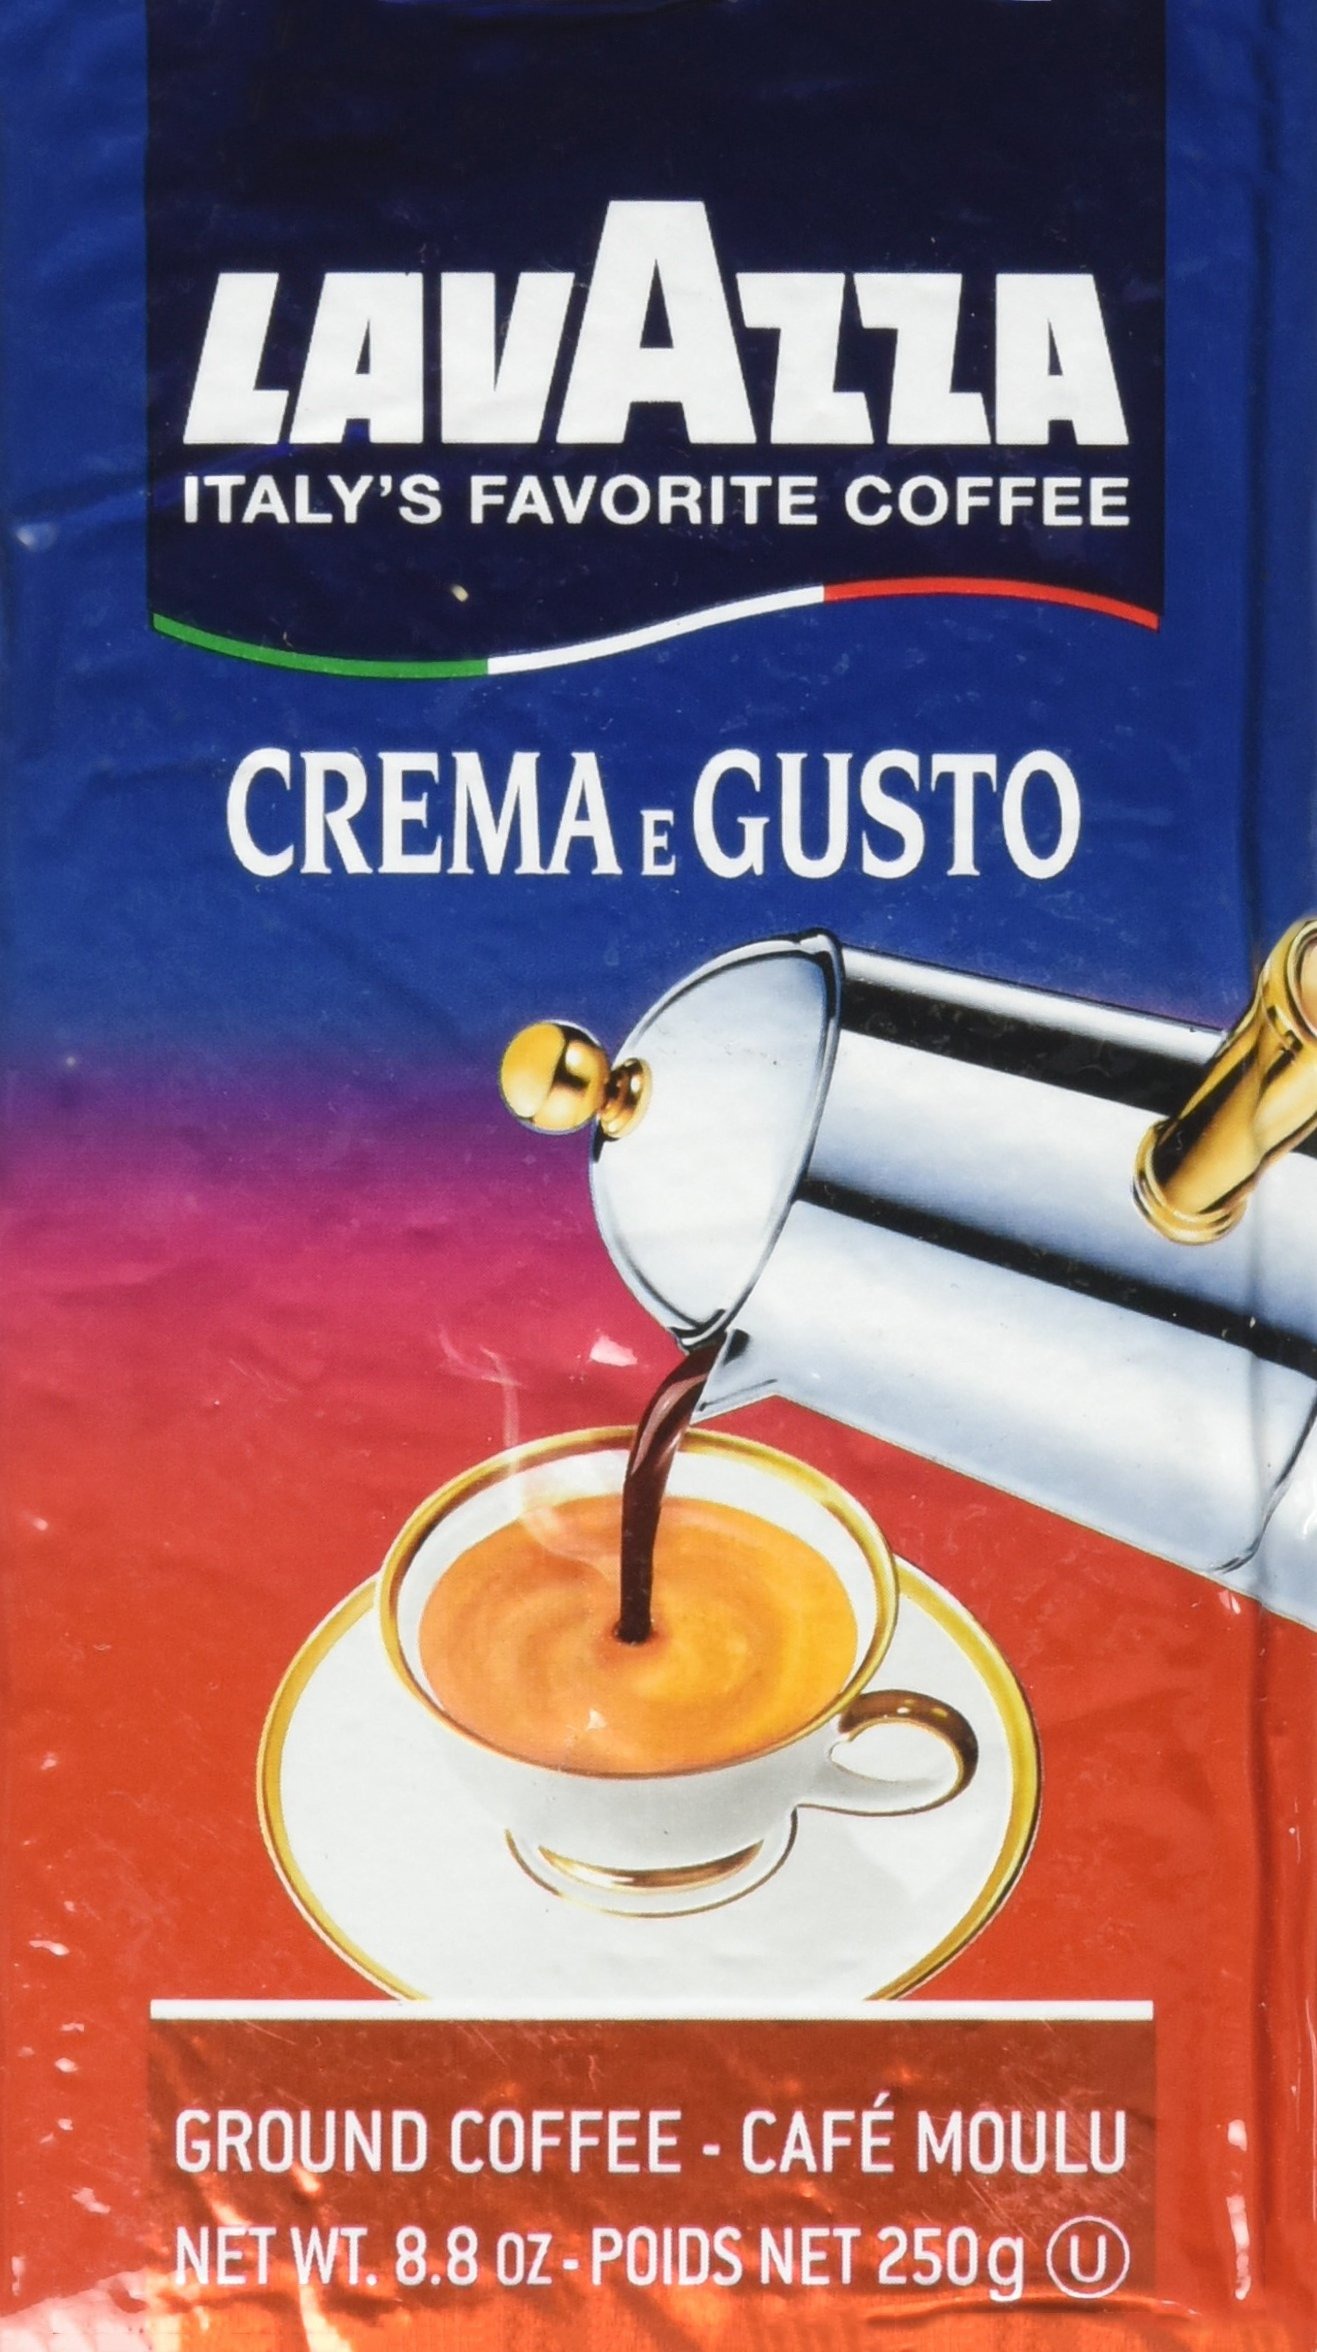
Item Name: Lavazza Italian Espresso Crema Gusto Ground Coffee, 8.8 oz
Bullet Point 1: The package dimension of the product is 7.9cmL x 15cmW x 23.1cmH
Bullet Point 2: Country of origin is United States
Value: 8.8
Unit: Ounce

Price: 7.36